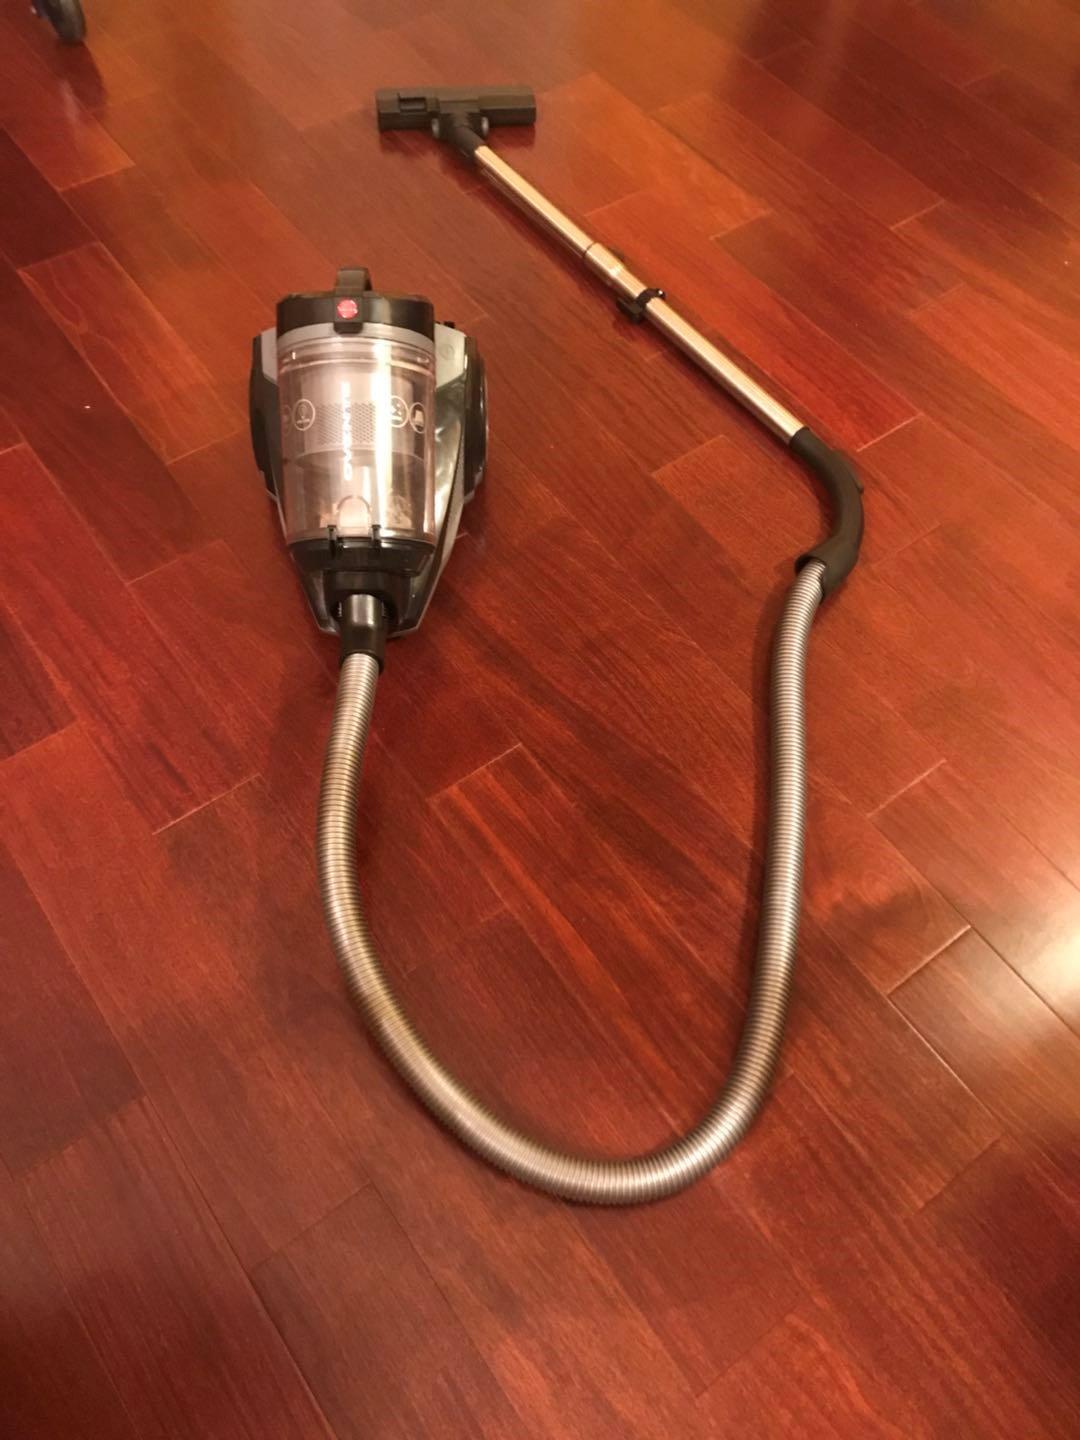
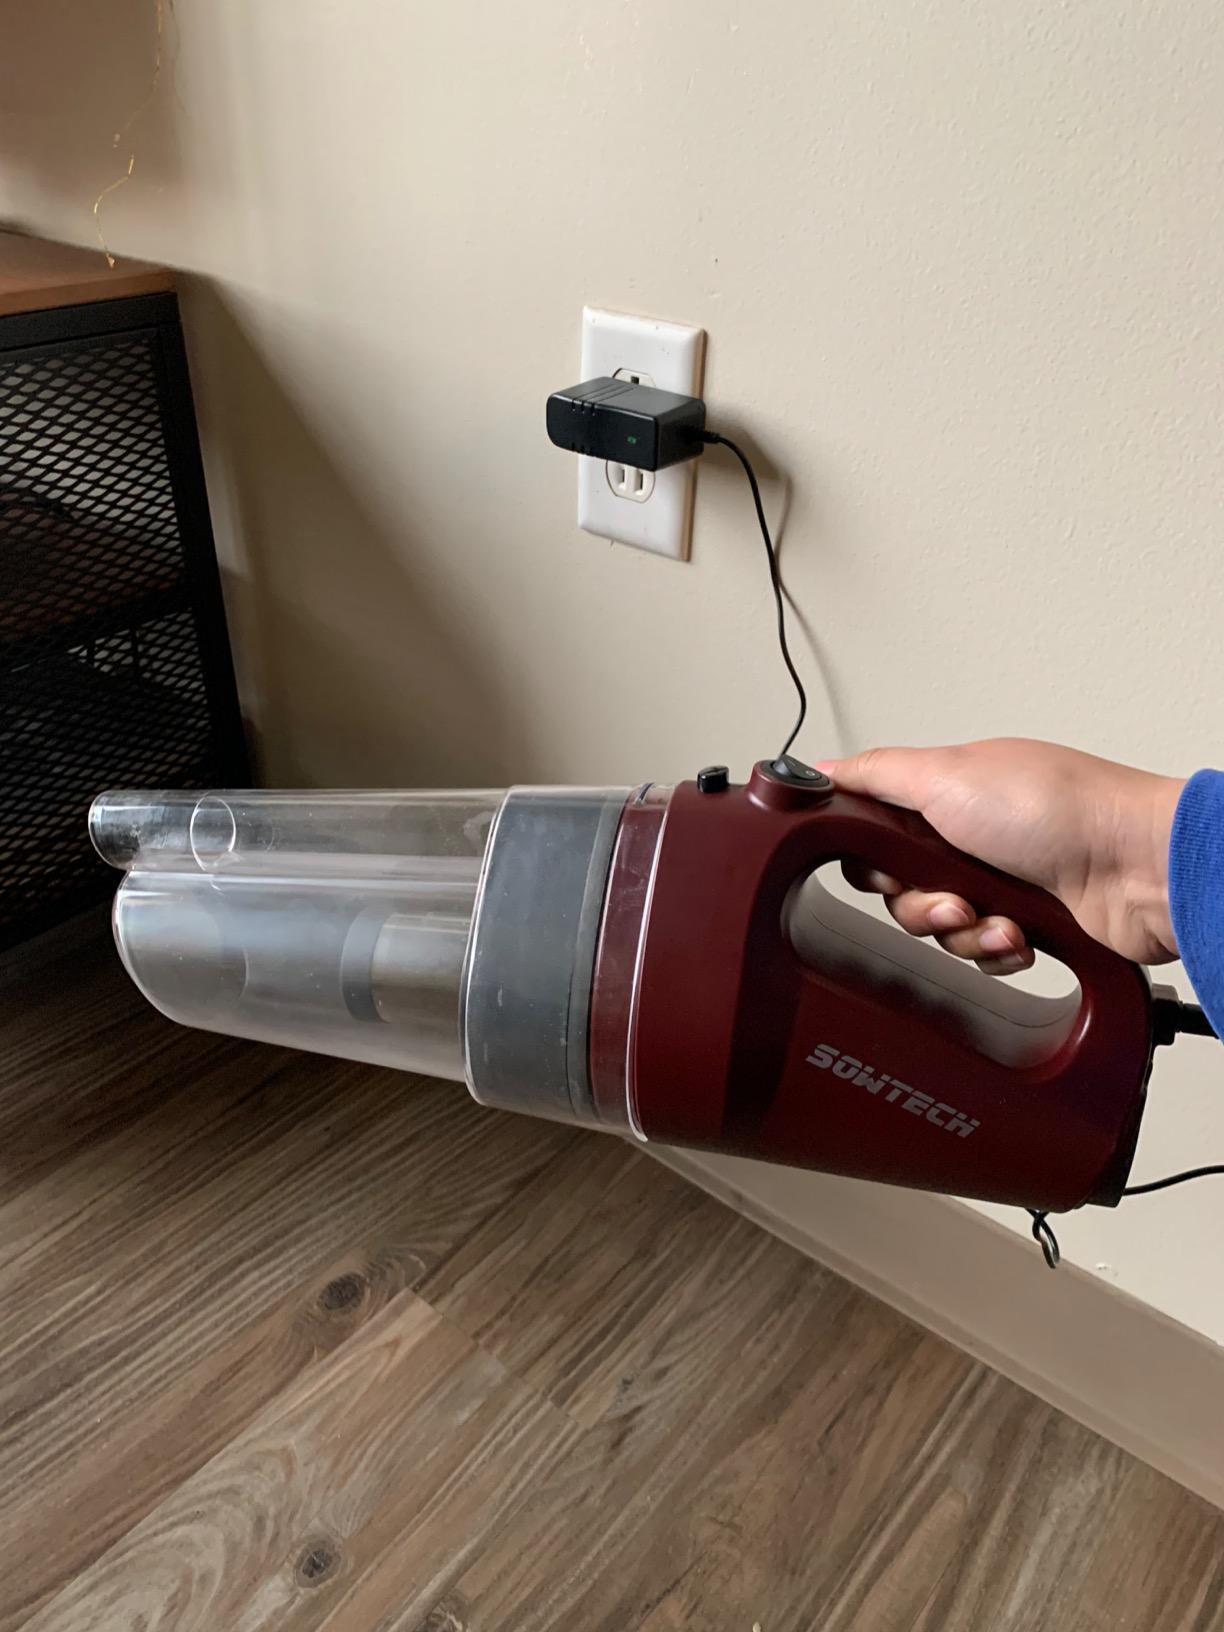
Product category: items_vacuum
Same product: no